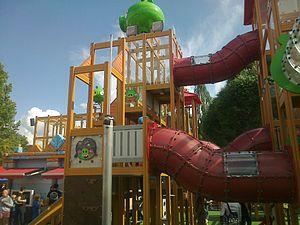
Angry Birds est une série de jeux vidéo créée par la société finlandaise Rovio Entertainment. Elle se déploie principalement sur smartphones et tablettes tactiles et avait généré en 2015 plus de trois milliards de téléchargements.